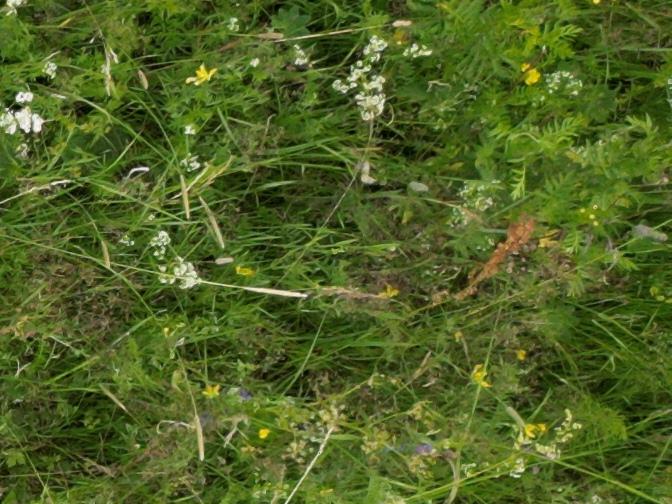
Flowers visible: yarrow flowers, yarrow flowers